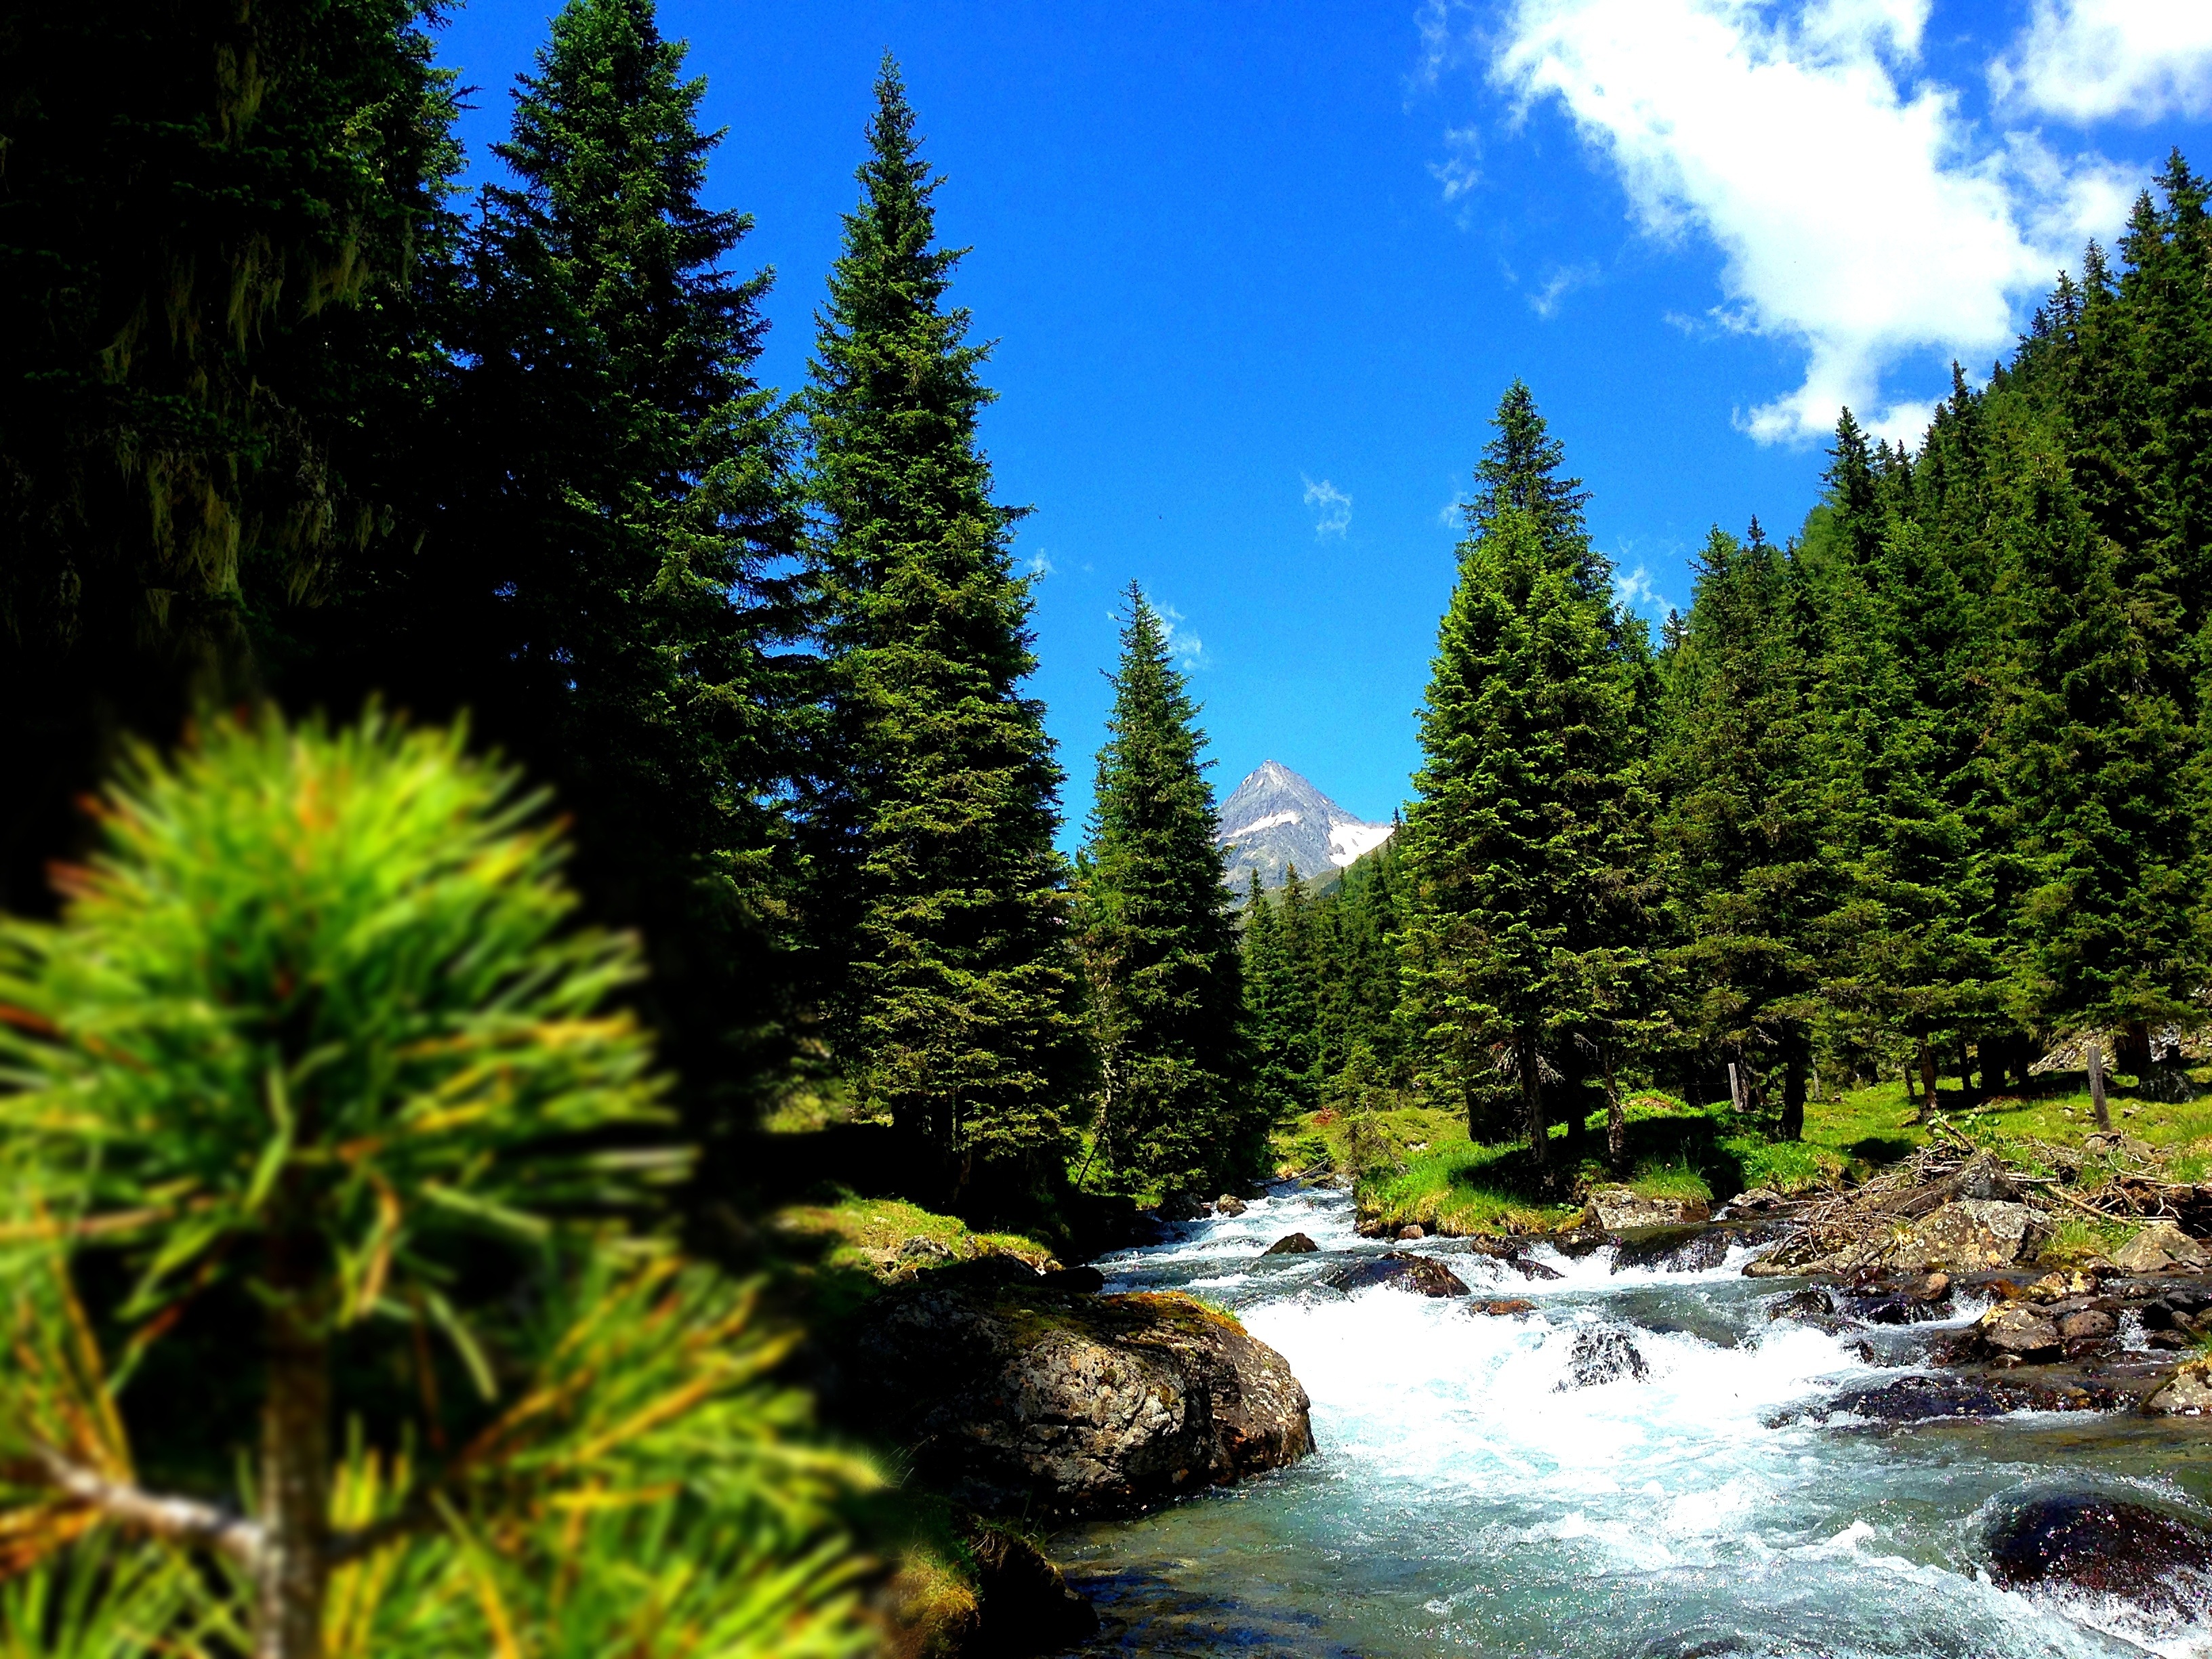
landscape, tree, nature, forest, wilderness, mountain, lake, river, valley, mountain range, stream, fir, national park, body of water, spruce, rainforest, woodland, habitat, water feature, ecosystem, tyrol, landform, east tyrol, biome, natural environment, geographical feature, woody plant, mountainous landforms, temperate coniferous forest, debanttal